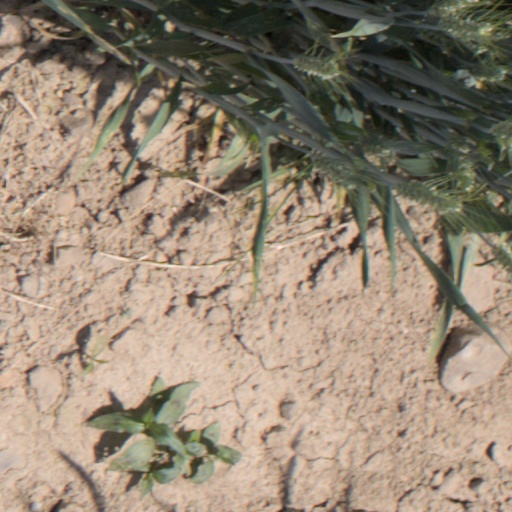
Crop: wheat